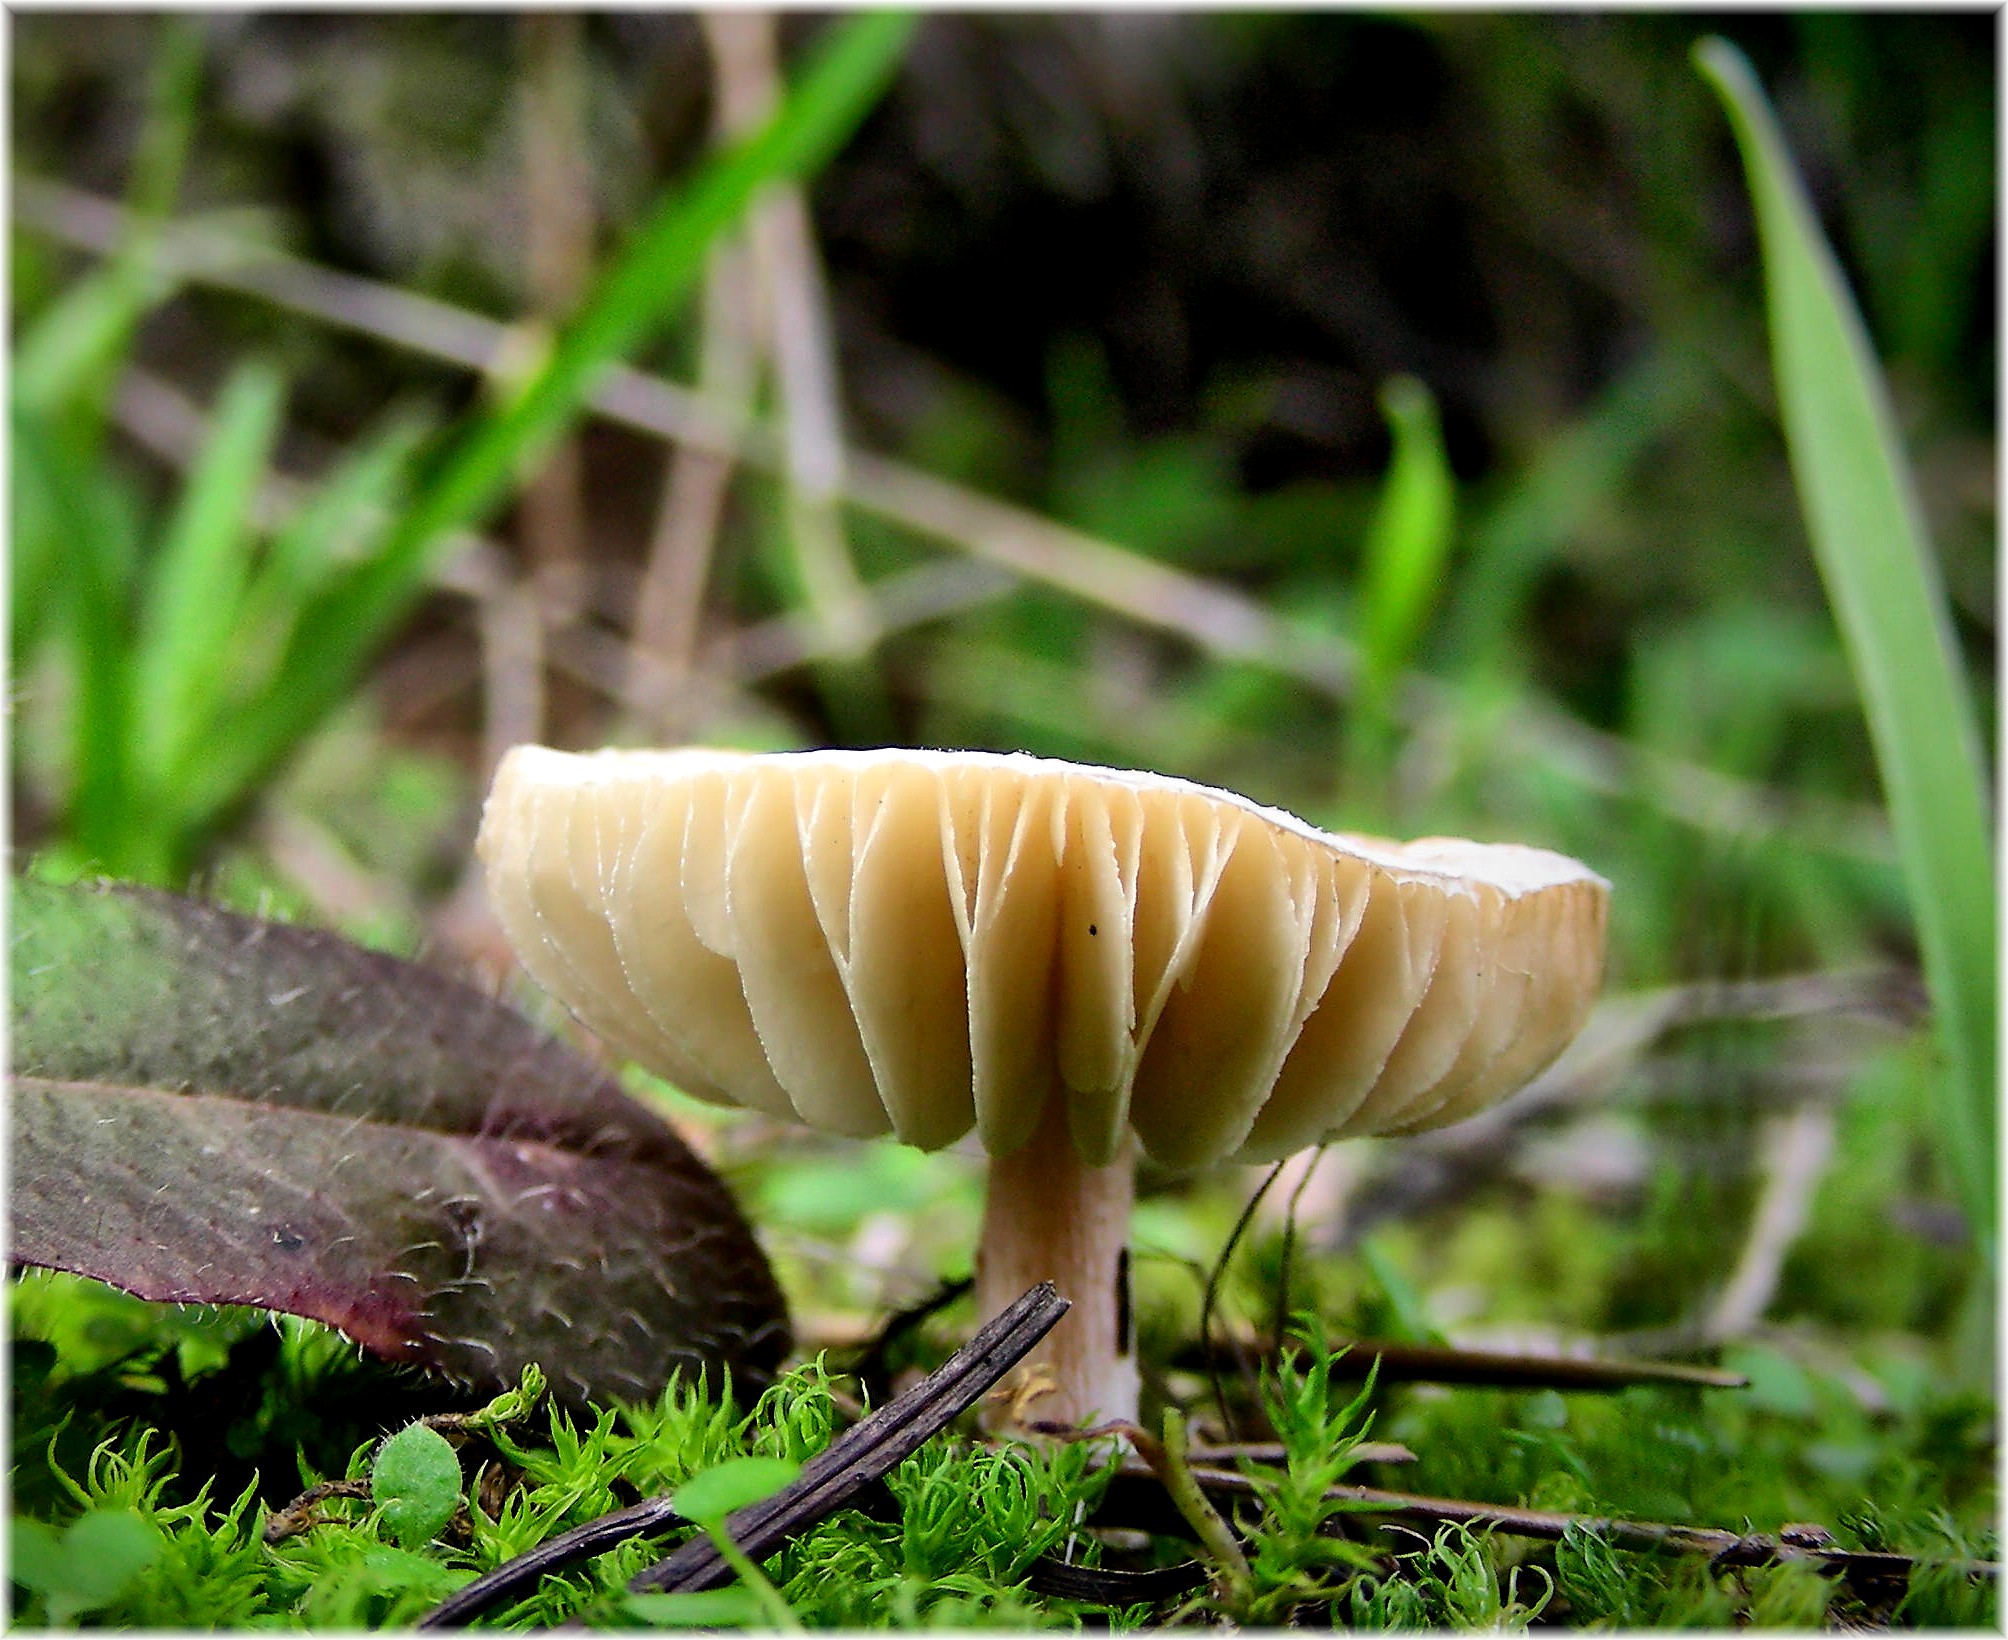
nature, forest, grass, europe, mushroom, flora, fauna, fungus, spain, europa, naturaleza, galicia, natureza, mygearandme, setas, natur, woodland, agaric, bolete, espana, cogumelos, galiza, lacoruna, micologia, agaricus, macro photography, matsutake, acoru a, coru a, fungos, oyster mushroom, edible mushroom, plant stem, medicinal mushroom, agaricomycetes, agaricaceae, champignon mushroom, penny bun, pleurotus eryngii